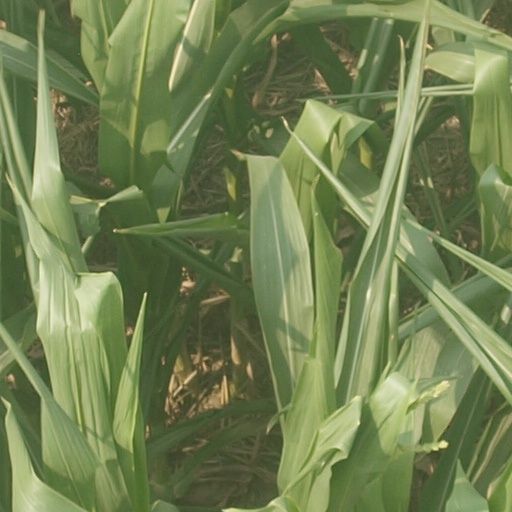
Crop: maize; corn